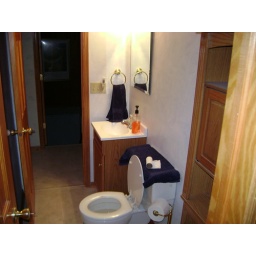
this is just a toilet area with a sink off the back door &amp;amp; by laundry room